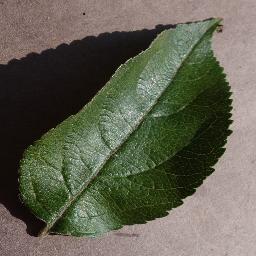
Label: Apple___healthy